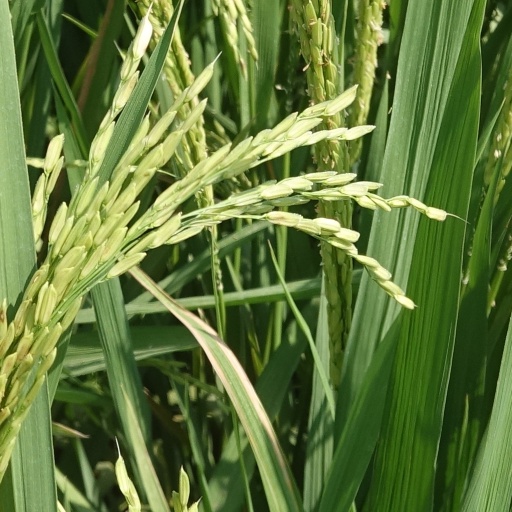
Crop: rice